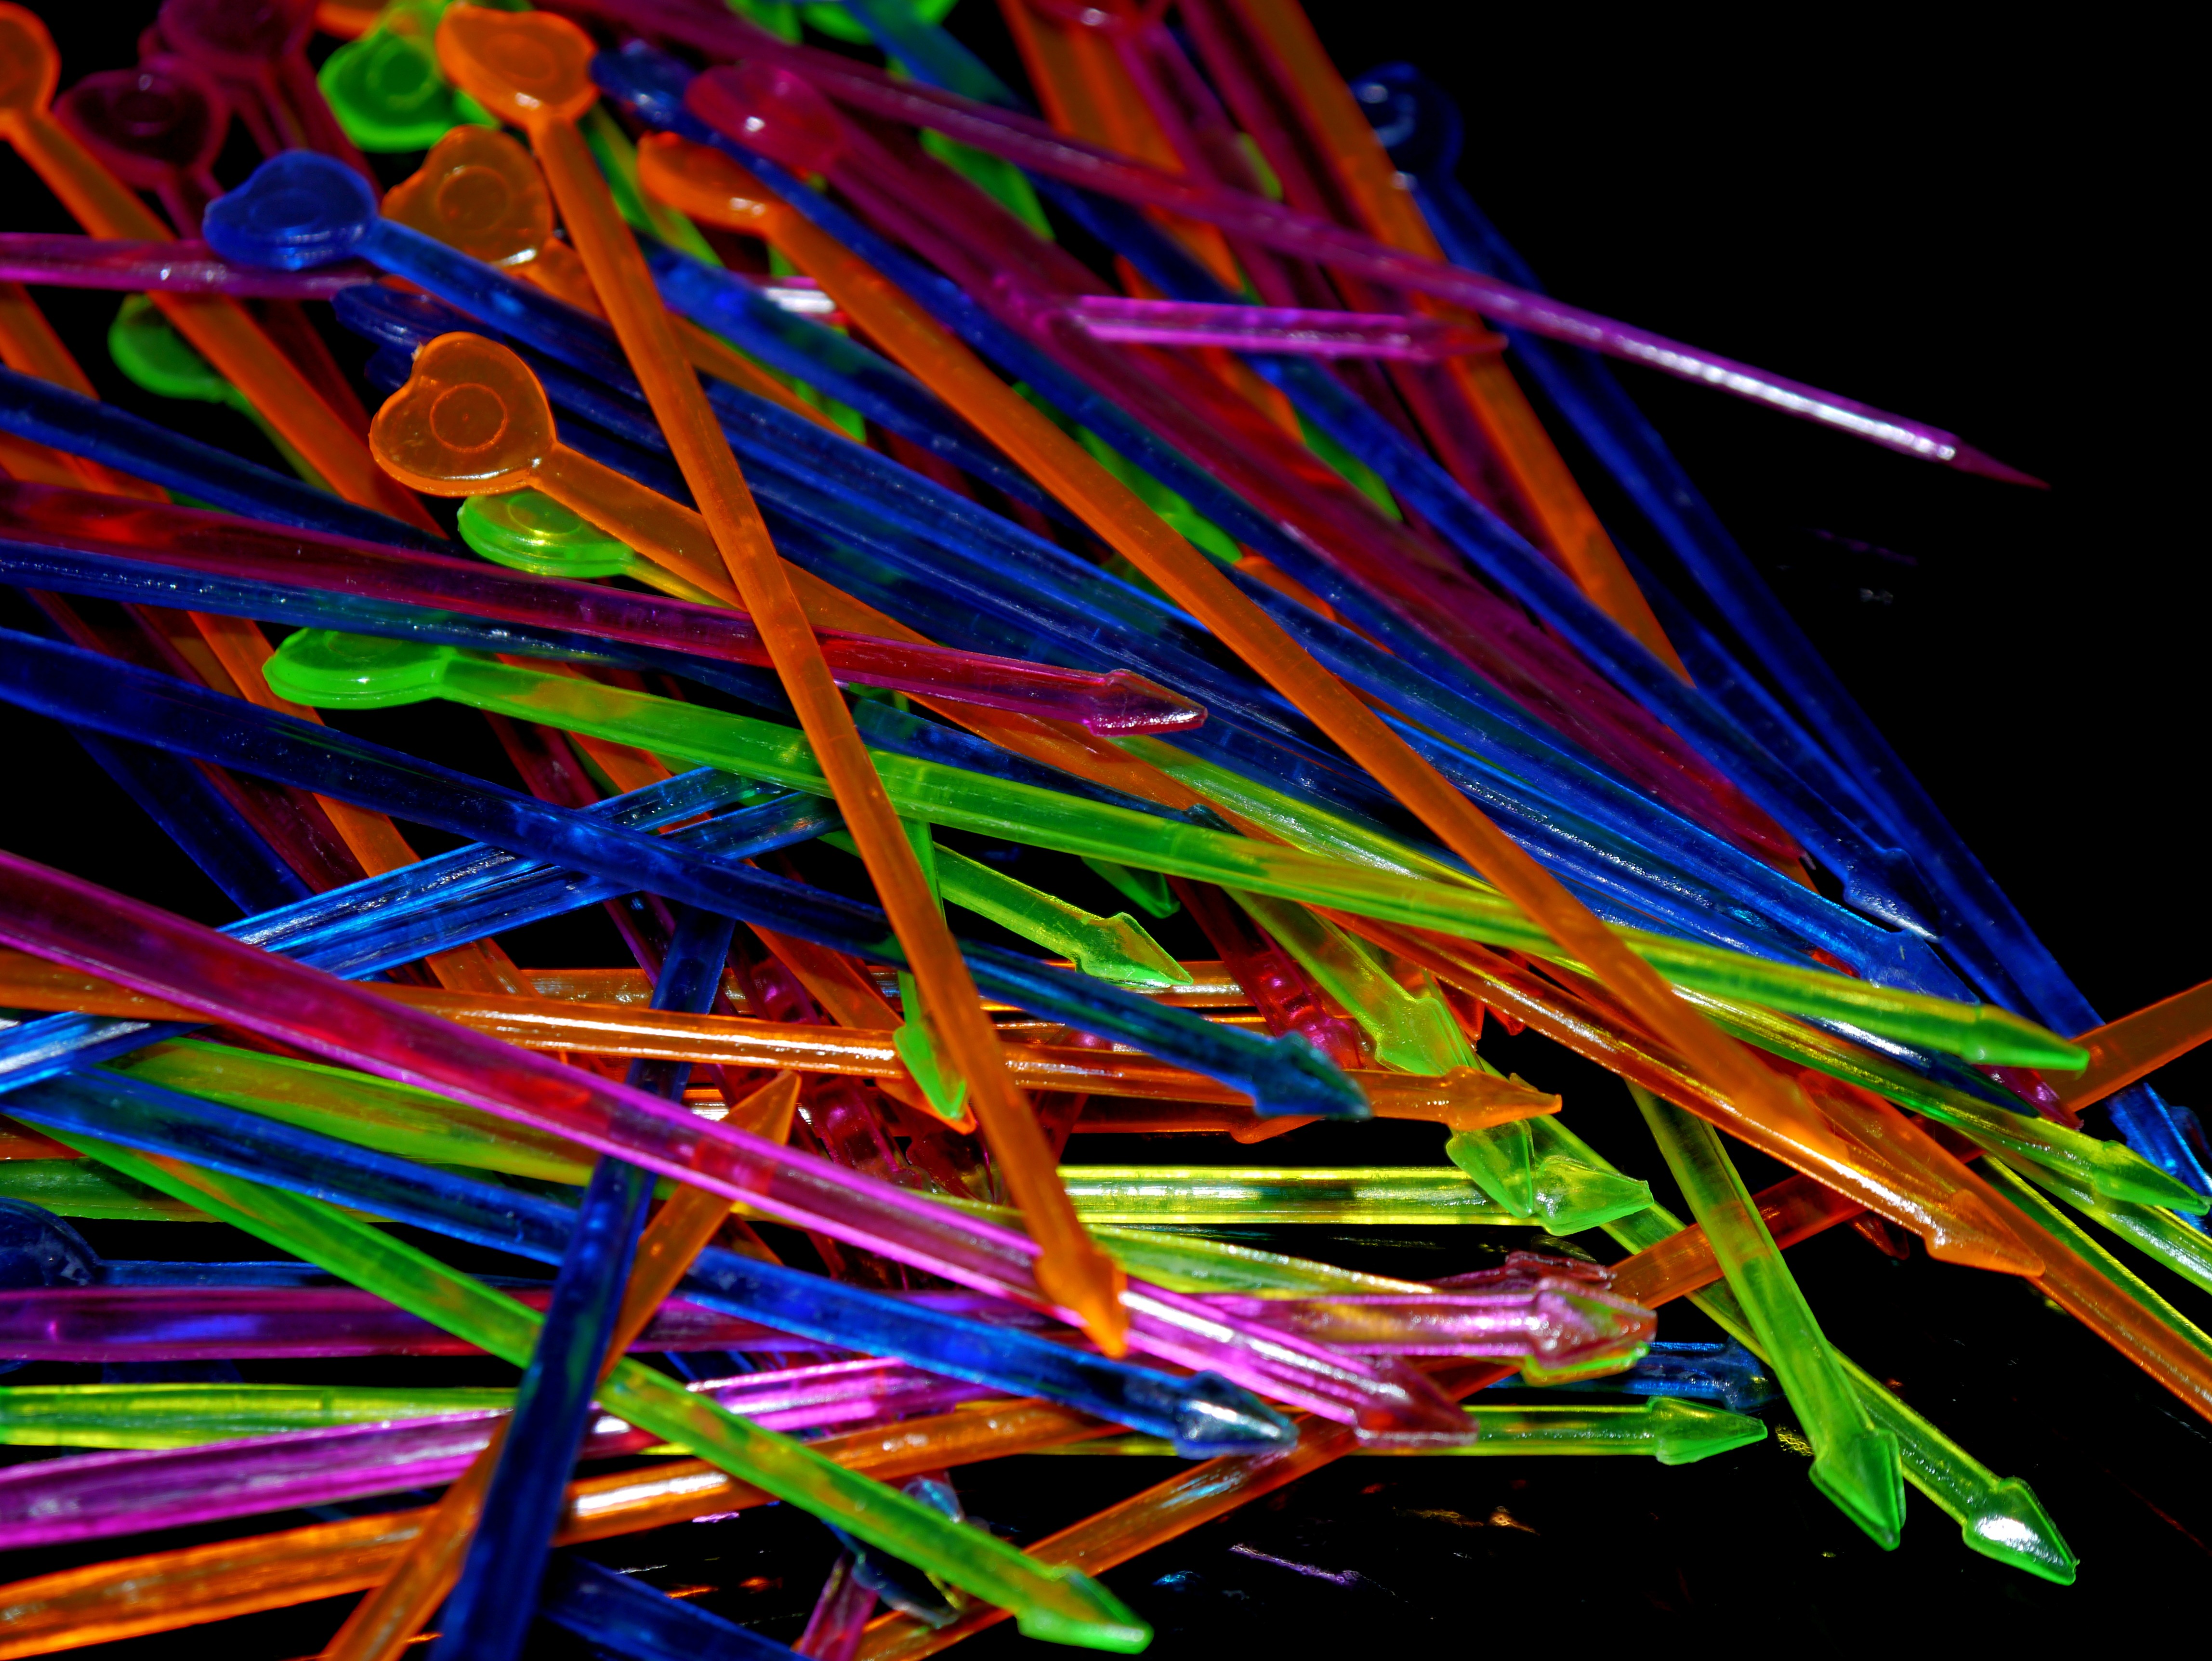
line, color, eat, material, art, macro photography, spit, psychedelic art, party sticks